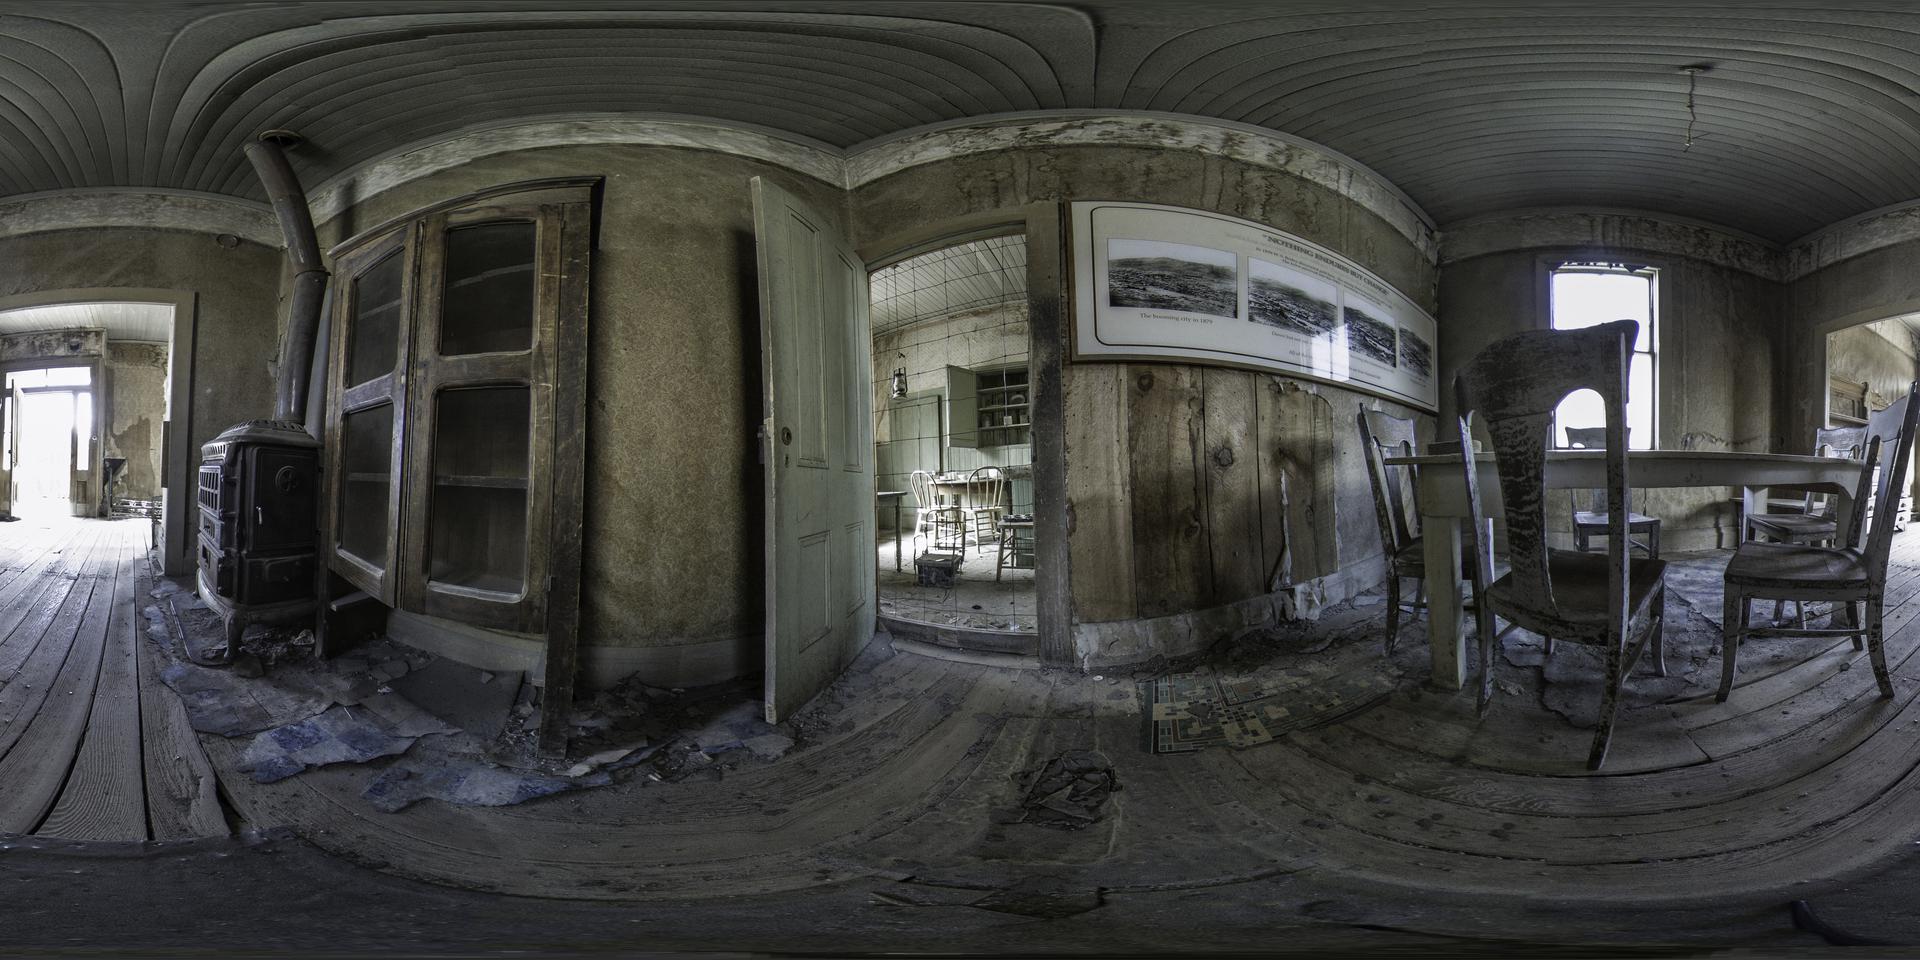
Referred object: the framed panoramic photograph

Referred object: the chair opposite the open doorway